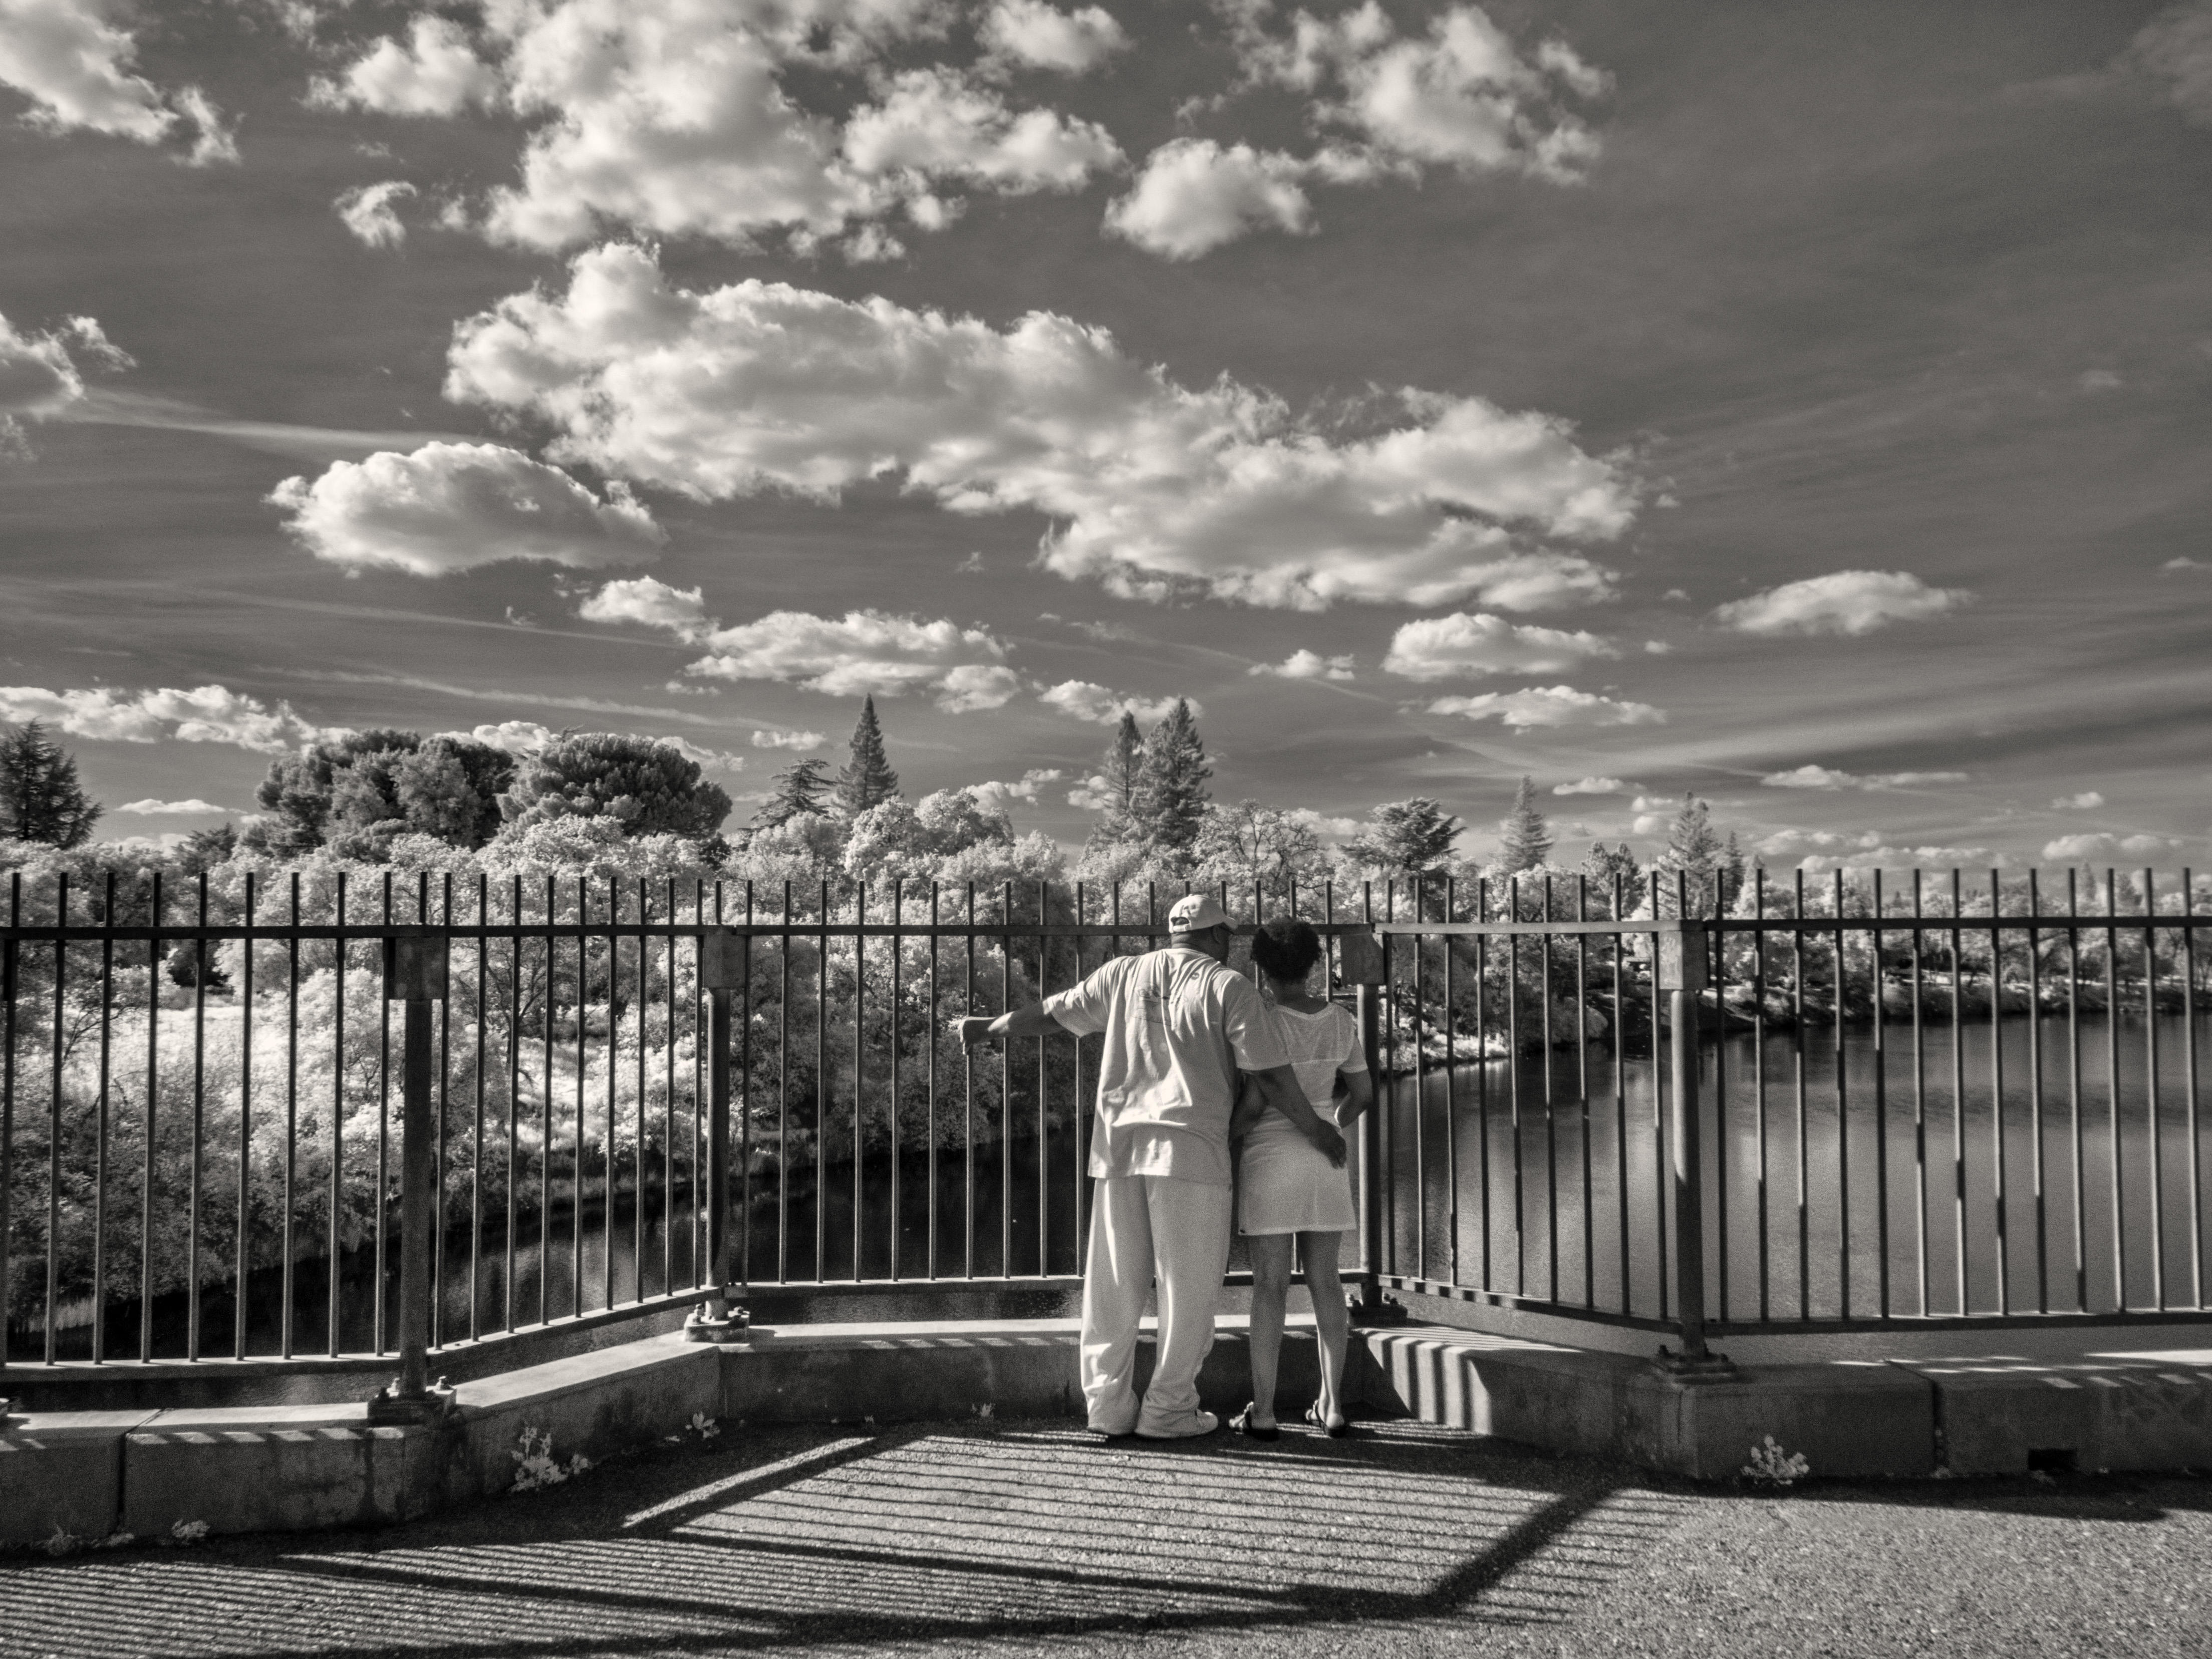
black and white, photography, cityscape, monochrome, urban area, monochrome photography